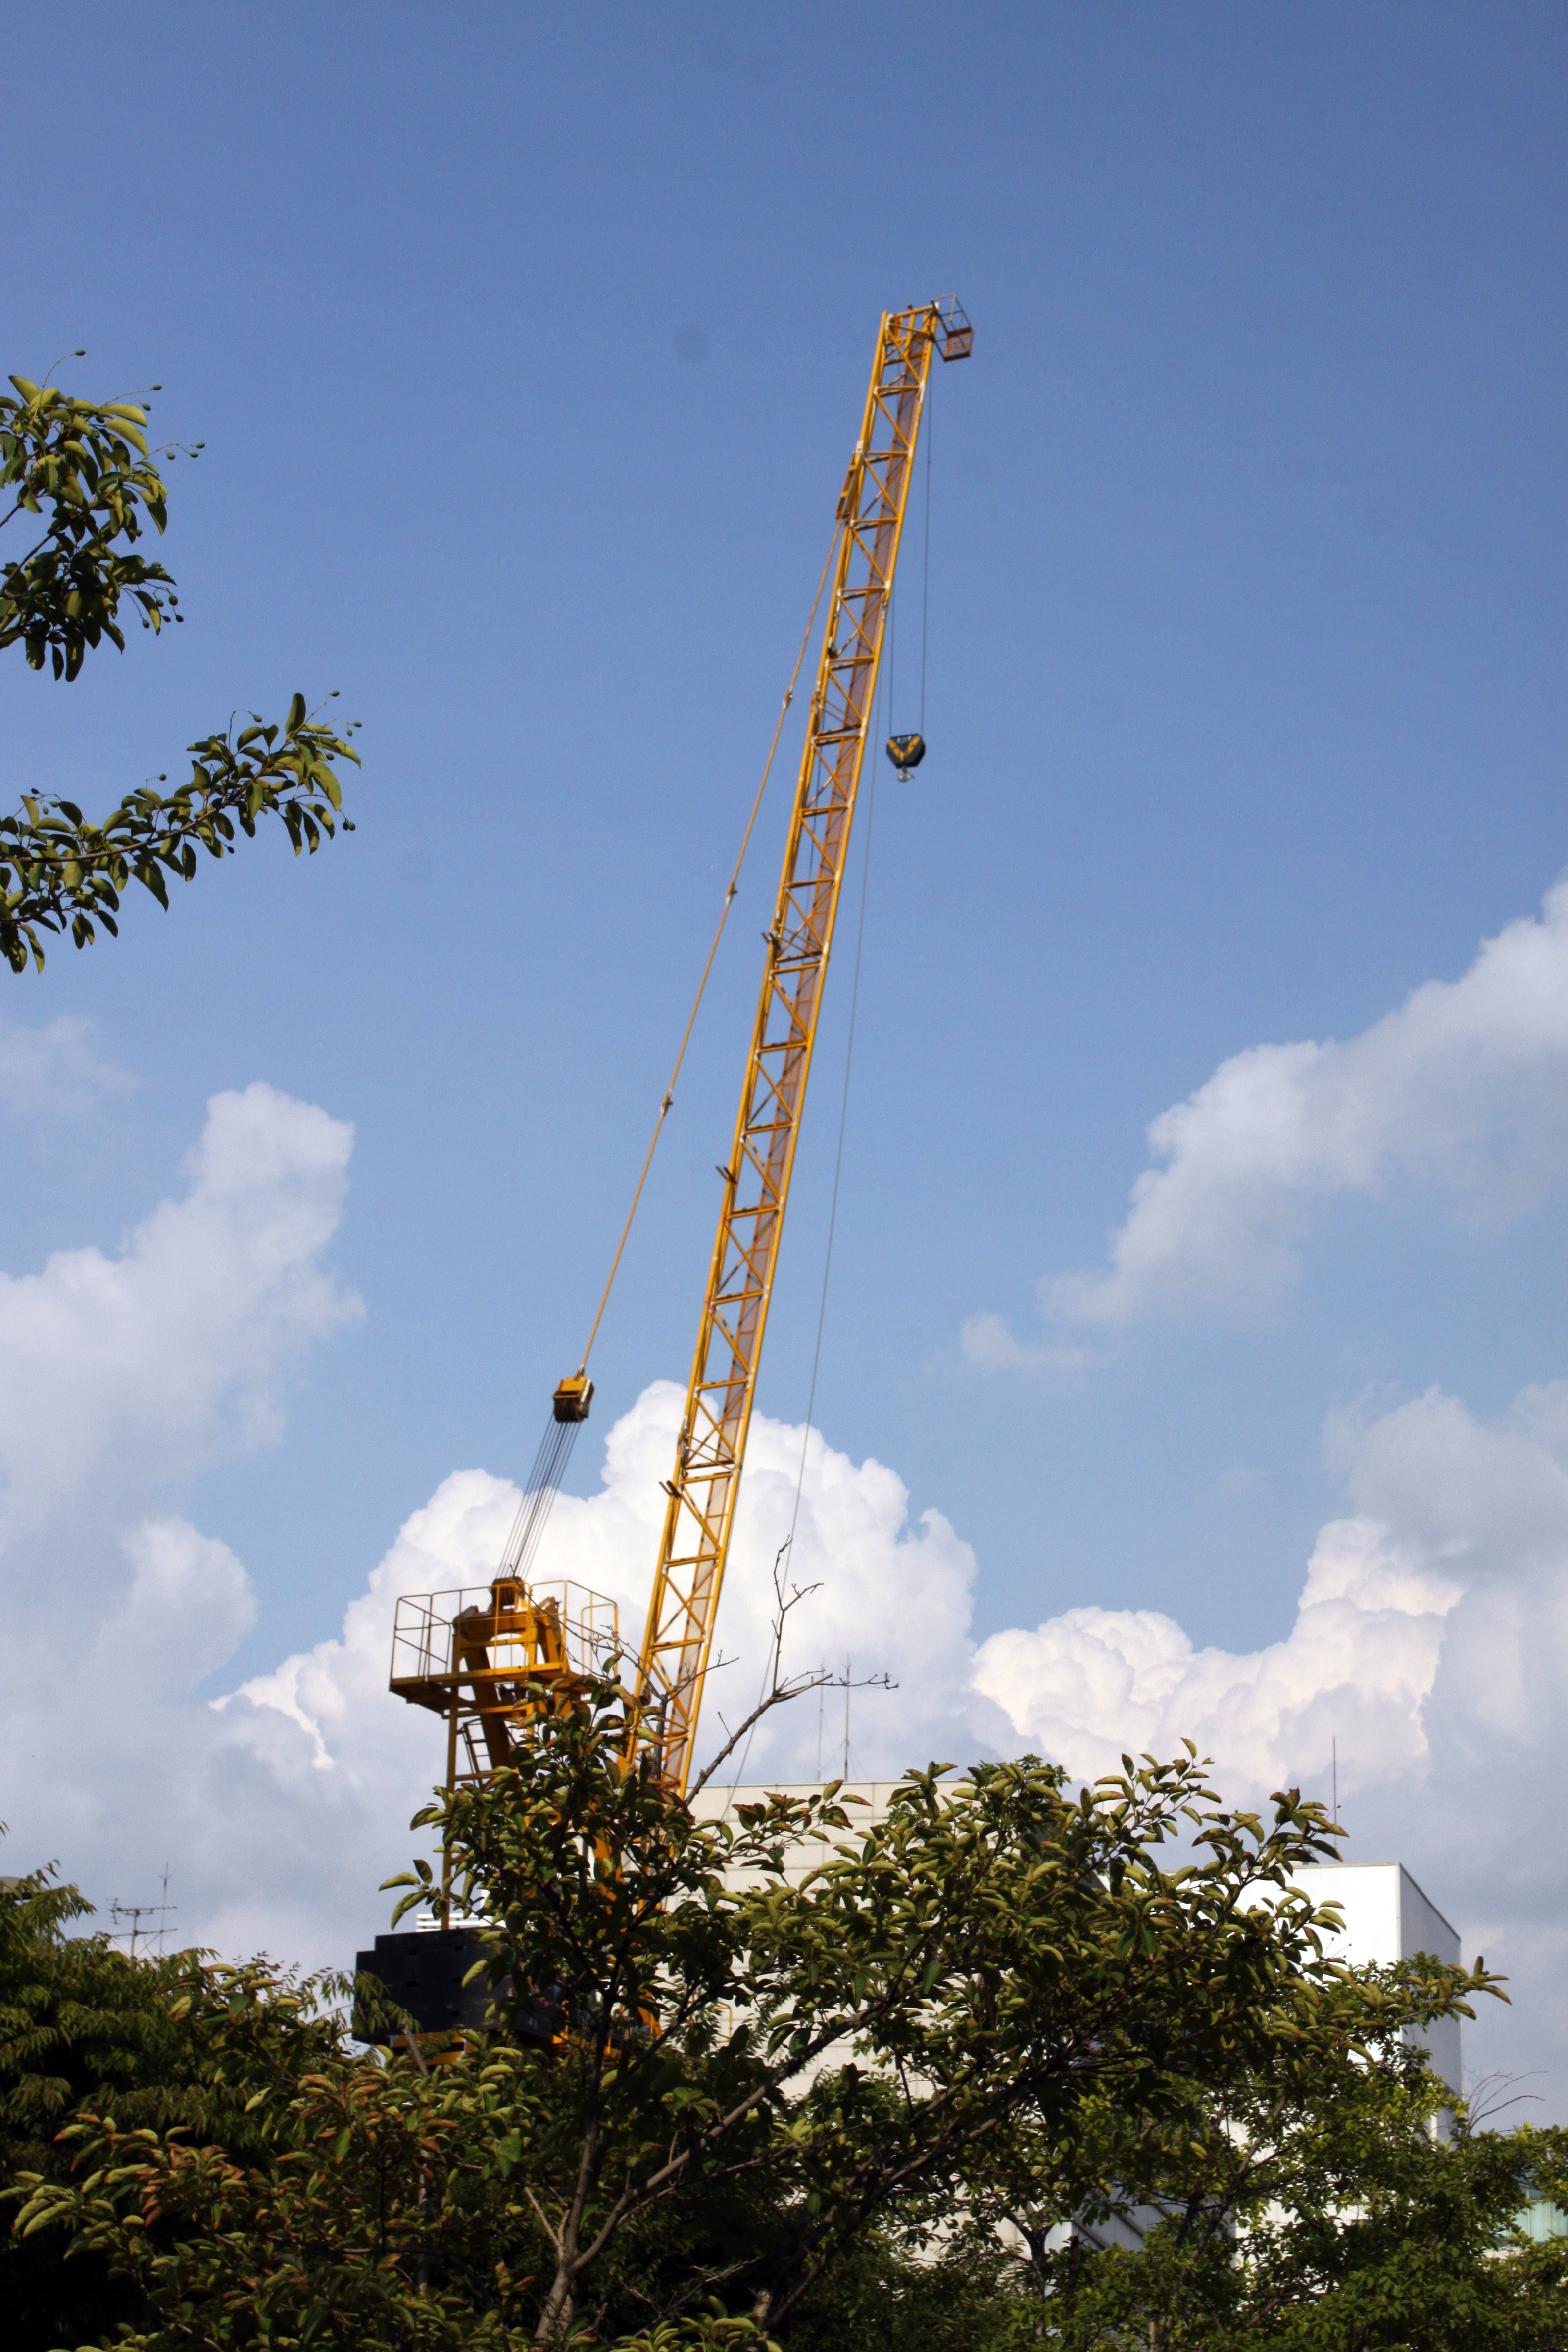
yellow, tower, crane, blue, sky, white, cloud, tree, construction equipment, pole, vehicle, plant, construction